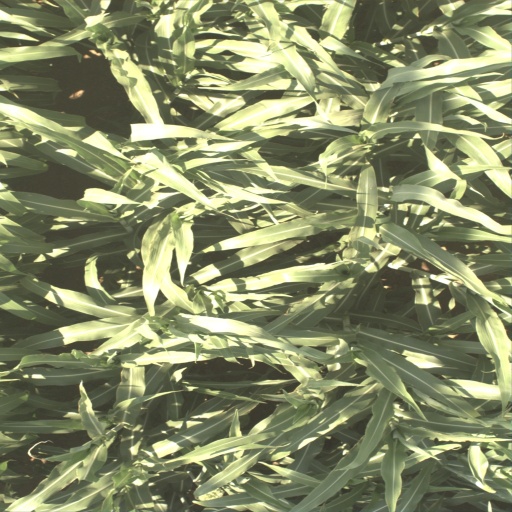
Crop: sorghum